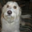
Label: dog